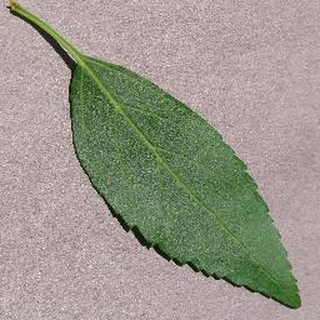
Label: healthy_cherry